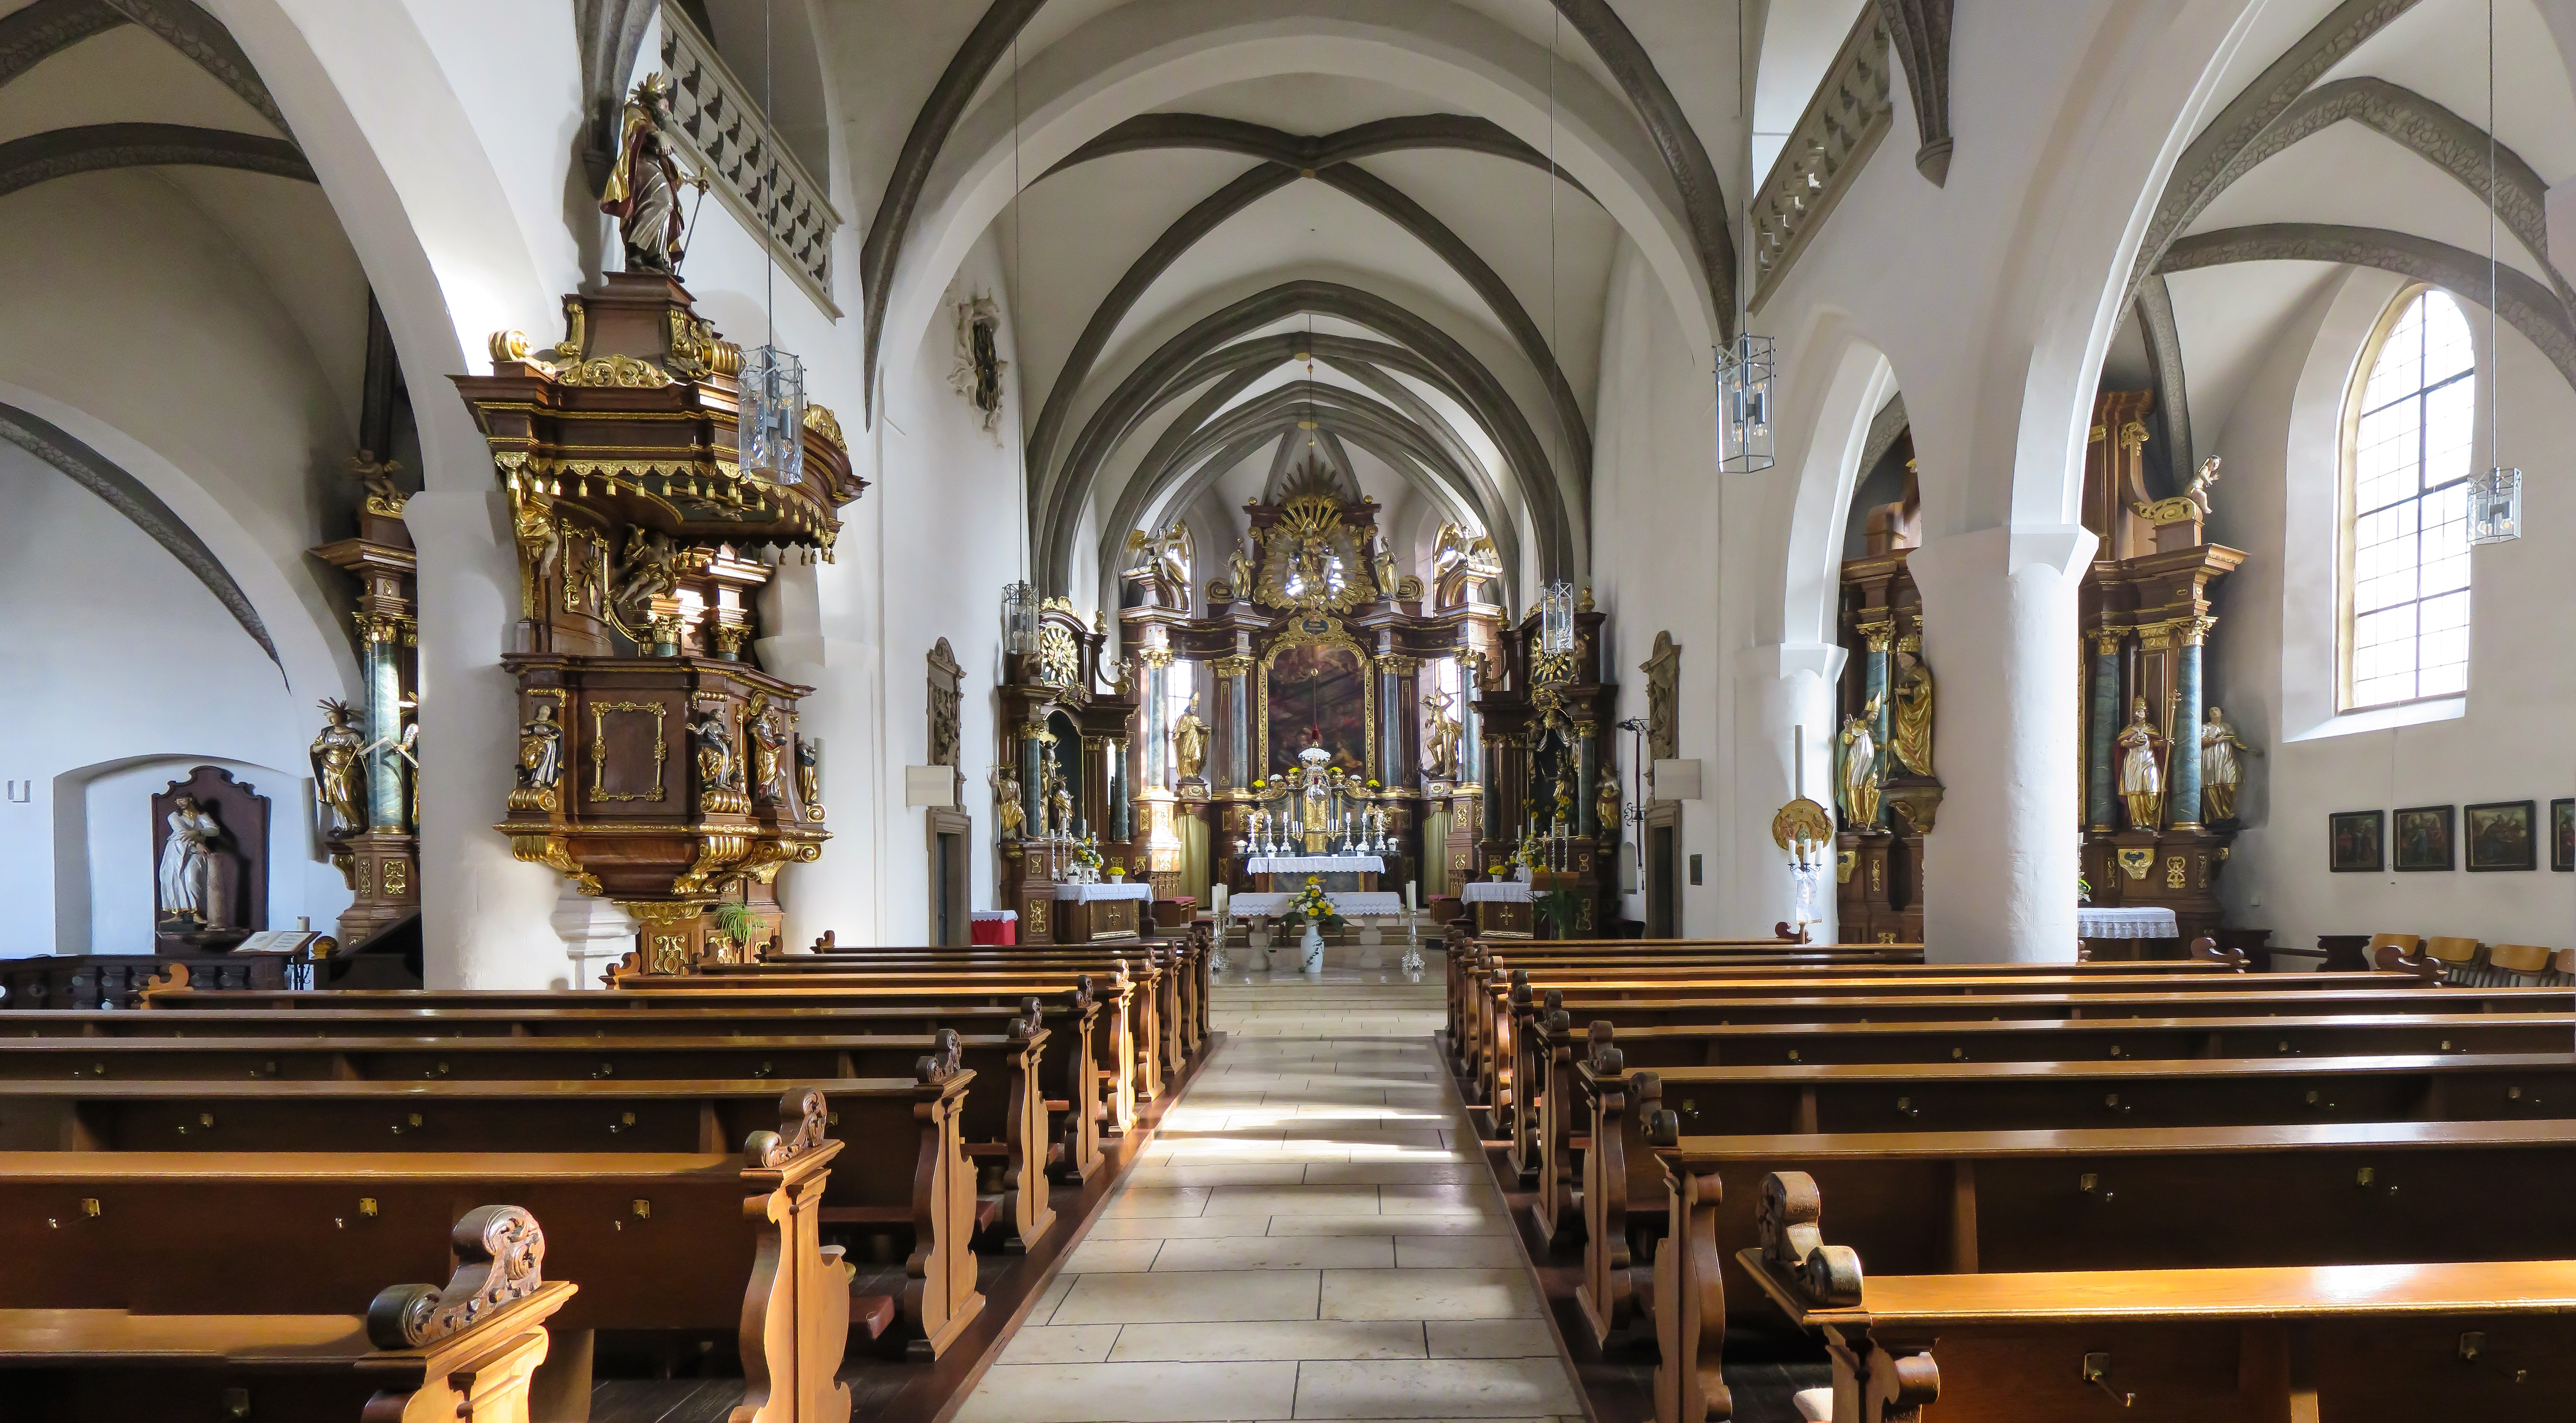
architecture, building, arch, religion, italy, church, cathedral, chapel, cross, place of worship, pray, aisle, christ, bank, faith, archway, jesus, synagogue, cloister, basilica, baroque, innsbruck, god